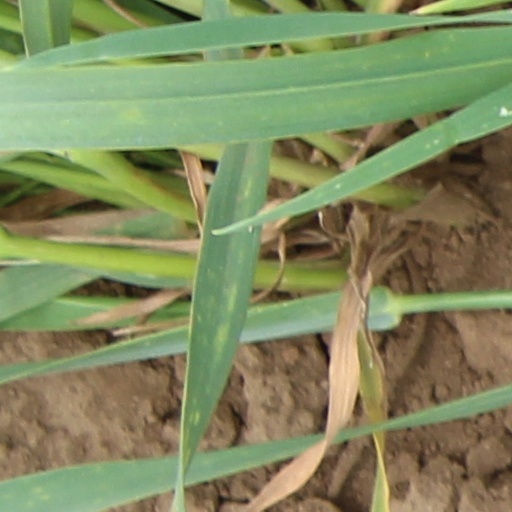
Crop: wheat